Ohio State Route 209

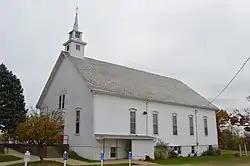
Presbyterian church at Bloomfield

State Route 209 traverses a small portion of northeastern Muskingum County and a good part of the western half of Guernsey County. No segment of this highway is included within the National Highway System, a network of routes deemed to be most important for the nation's economy, mobility and defense.